Prananiki Pranam

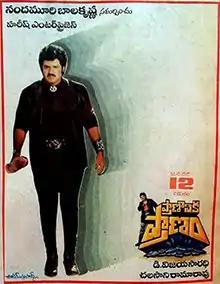
Theatrical release poster

Prananiki Pranam is a 1990 Telugu-language action film produced by D. Vijaya Saradhi under the Harish Enterprises banner, directed by Chalasani Rama Rao. It stars Nandamuri Balakrishna, Rajani and music composed by Chakravarthy.